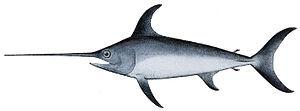
Sværdfisk
Sværdfisk
Sværdfisk
Sværdfisk er en pigfinnefisk i sværdfiskfamilien. Den lever normalt i overfladen, men jager ned til 800 m dybde efter føde. Den lever globalt, og besøger de danske farvande nu og da. Den kan blive 17 år gammel og blive 4,5 meter lang og veje op til 650 kg. Man mener at de kan svømme med en hastighed på op til 100 km/h.